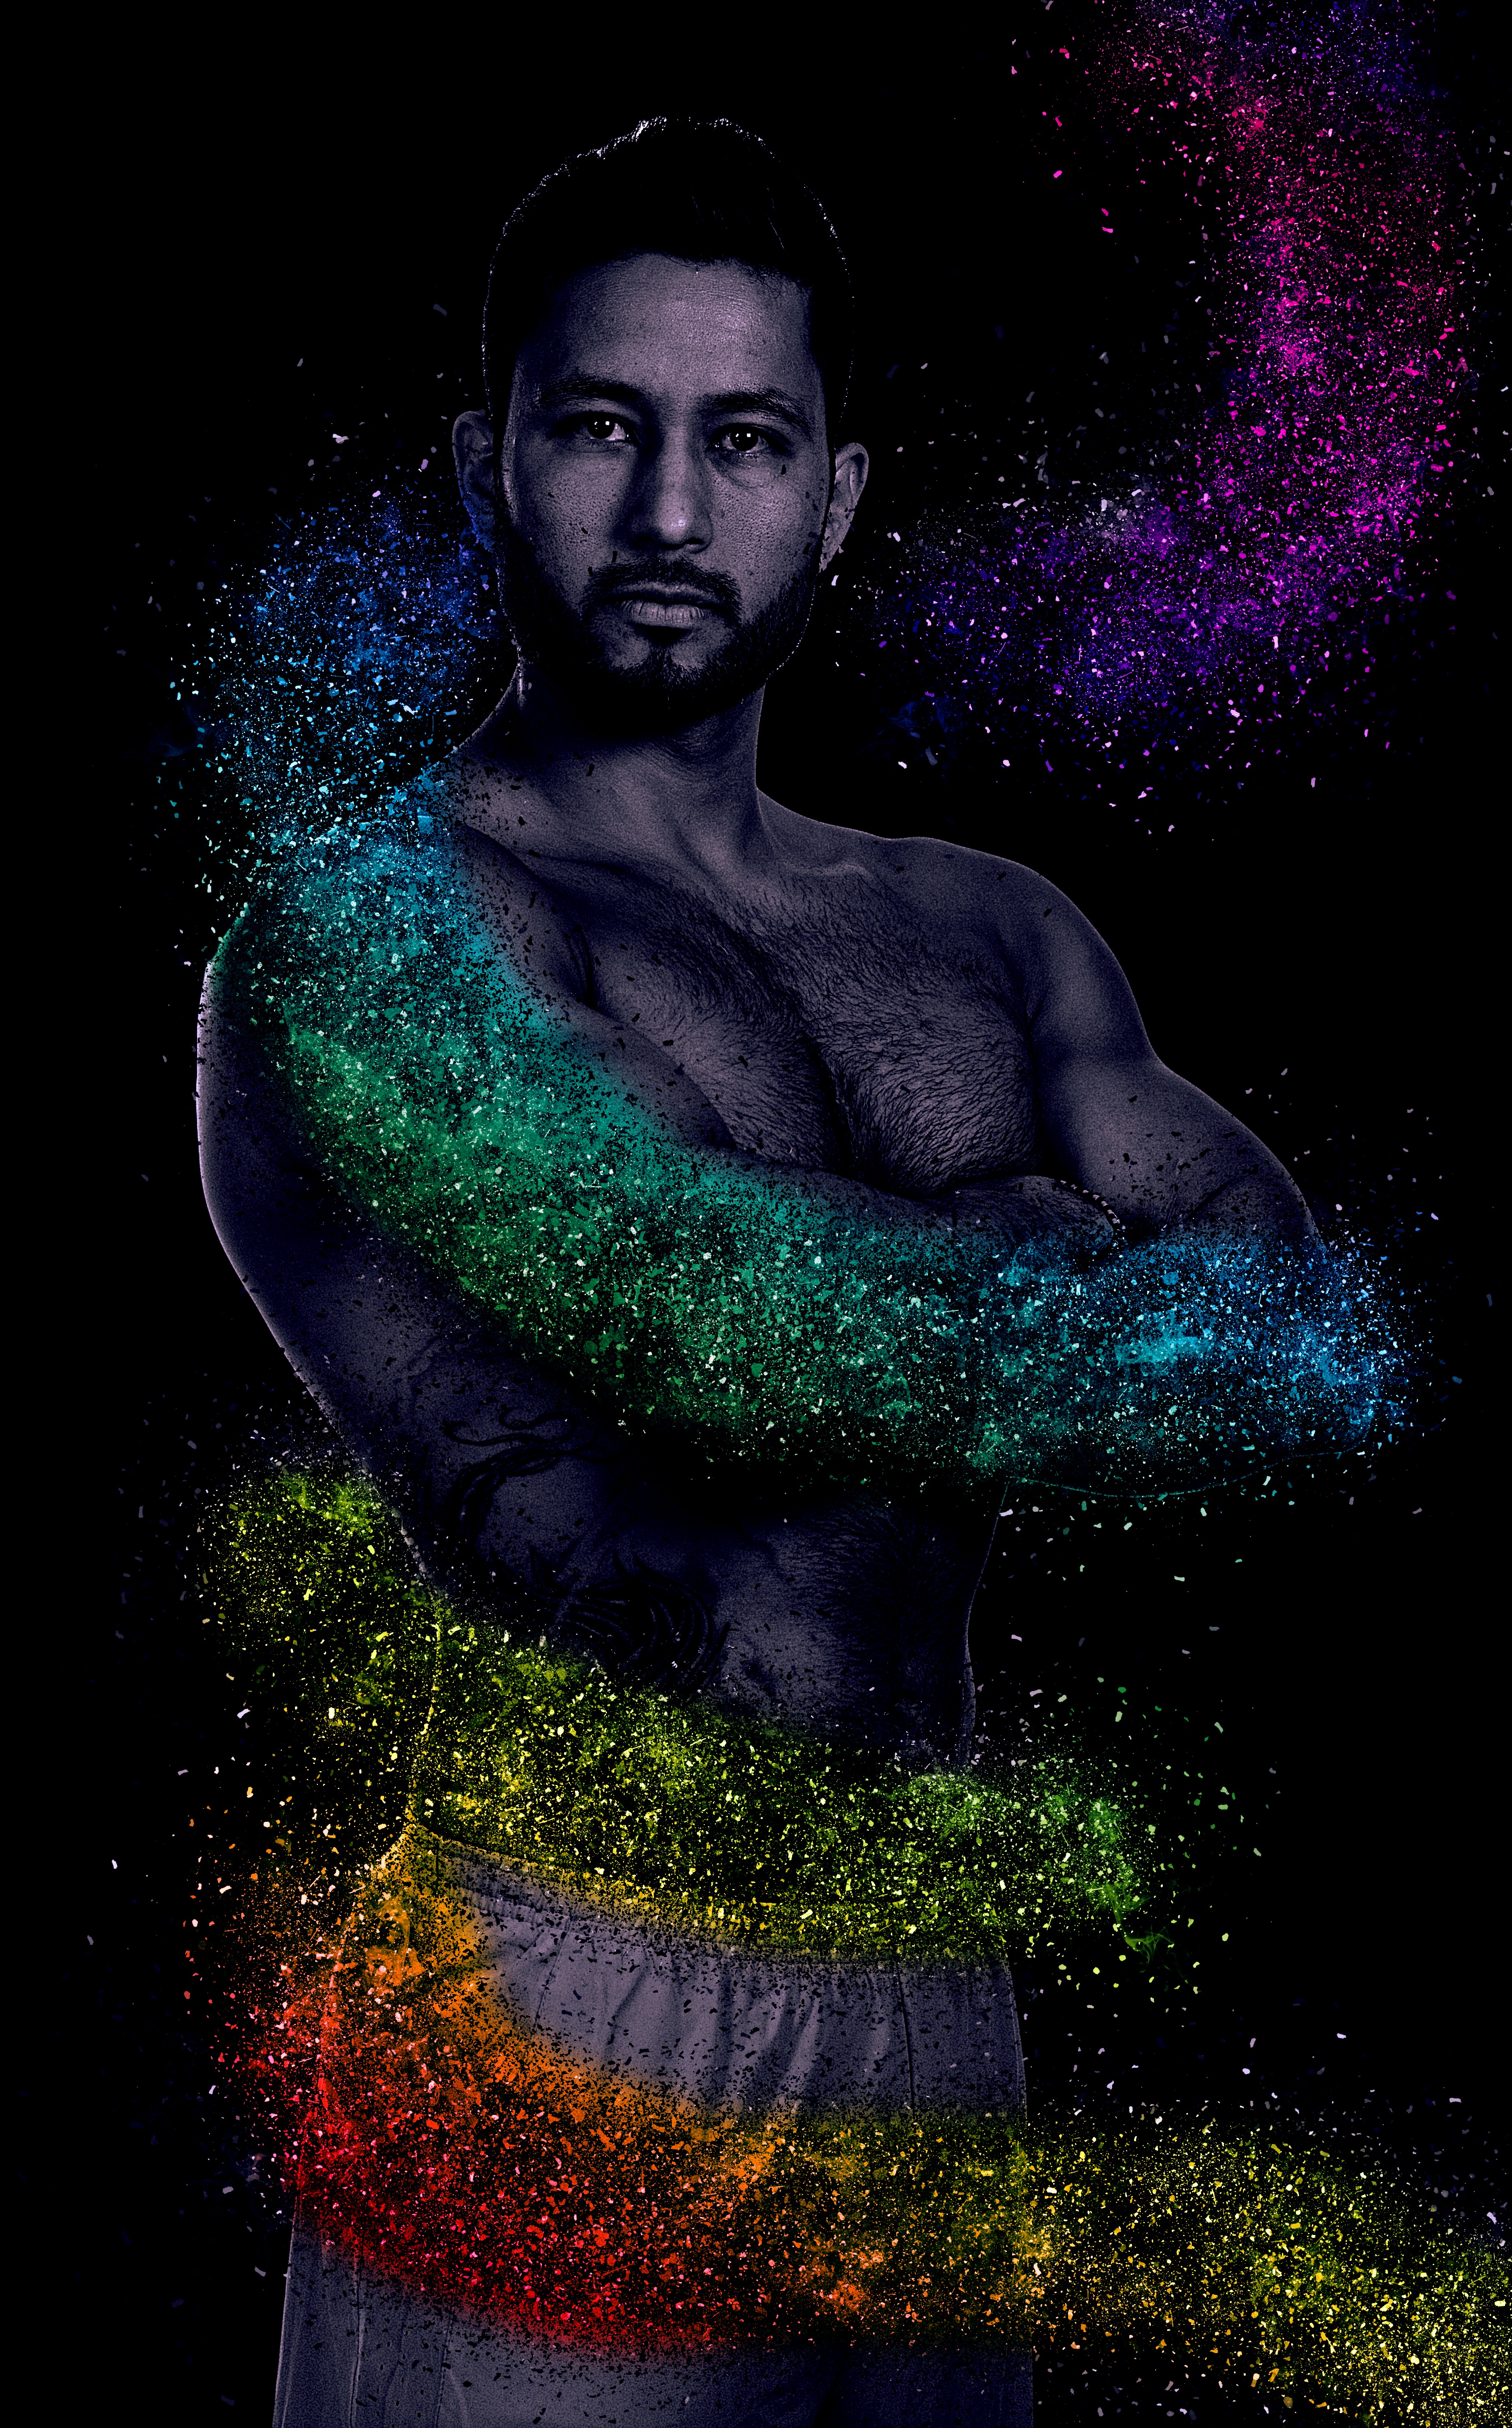
man, male, model, darkness, art, figure, illustration, skin, pose, sexy, naked, fighter, midnight, strength, force, image editing, muscles, special effects